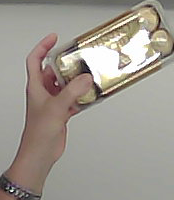
Product: rocher_chocolate